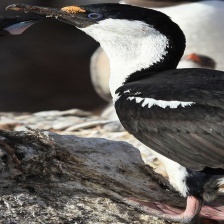
Species: IMPERIAL SHAQ
Scientific name: LEUCOCARBO ATRICEPS